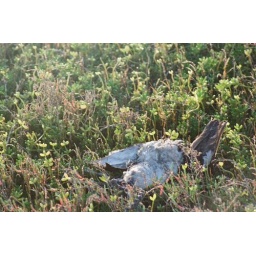
dead bird in field